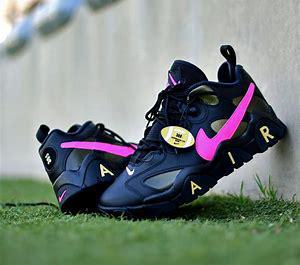
Brand: Nike
Model: Air Barrage